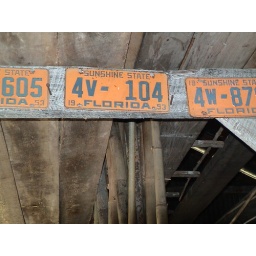
Old car plates in barn at the Bamboo Garden